Suffolk Downs

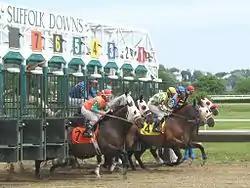
Starting gate at a race in 2004

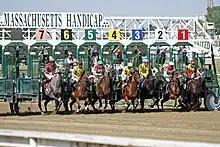
Starting gate at the 2007 Massachusetts Handicap

In May 1991, Sterling Suffolk Racecourse LLC., headed by James B. Moseley and John L. Hall II, leased the track from Belle Isle for $8.5 million. The group spent seven months upgrading and remodeling the track. On January 1, 1992 racing resumed at Suffolk Downs in front of a crowd of 15,212. The track underwent further renovations in 1993, including a new AmTote Spectrum 2000 mutuel system, a newly constructed Clubhouse video lounge, a tribute to MassCap winners in the Grandstand, and a new racing strip. In 1995, the track saw the opening of a redesigned Legends Bar & Grill, improvements to the lighting, upgrades to the backstretch and racetrack, and a remodeled paddock and winner's circle. Also that year, the MassCap returned from a six-year hiatus. Cigar won the race. It was his eighth consecutive victory in his Horse of the Year season. Cigar won the race the following year to earn his 15th consecutive win. The race was attended by 22,000 spectators.